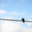
Label: bird